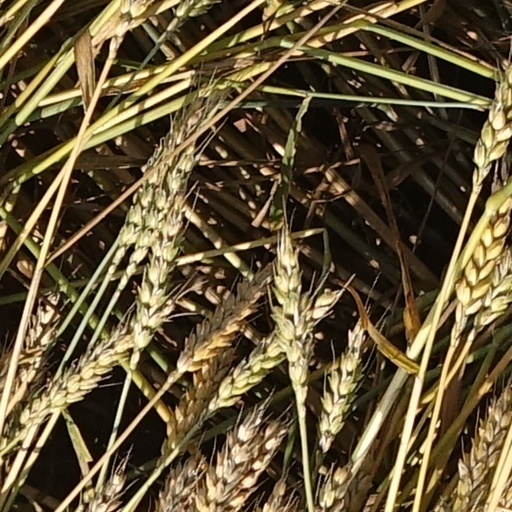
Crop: wheat